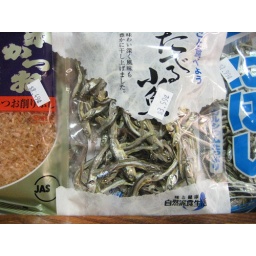
On Grand street. A close up of some fish in a bag